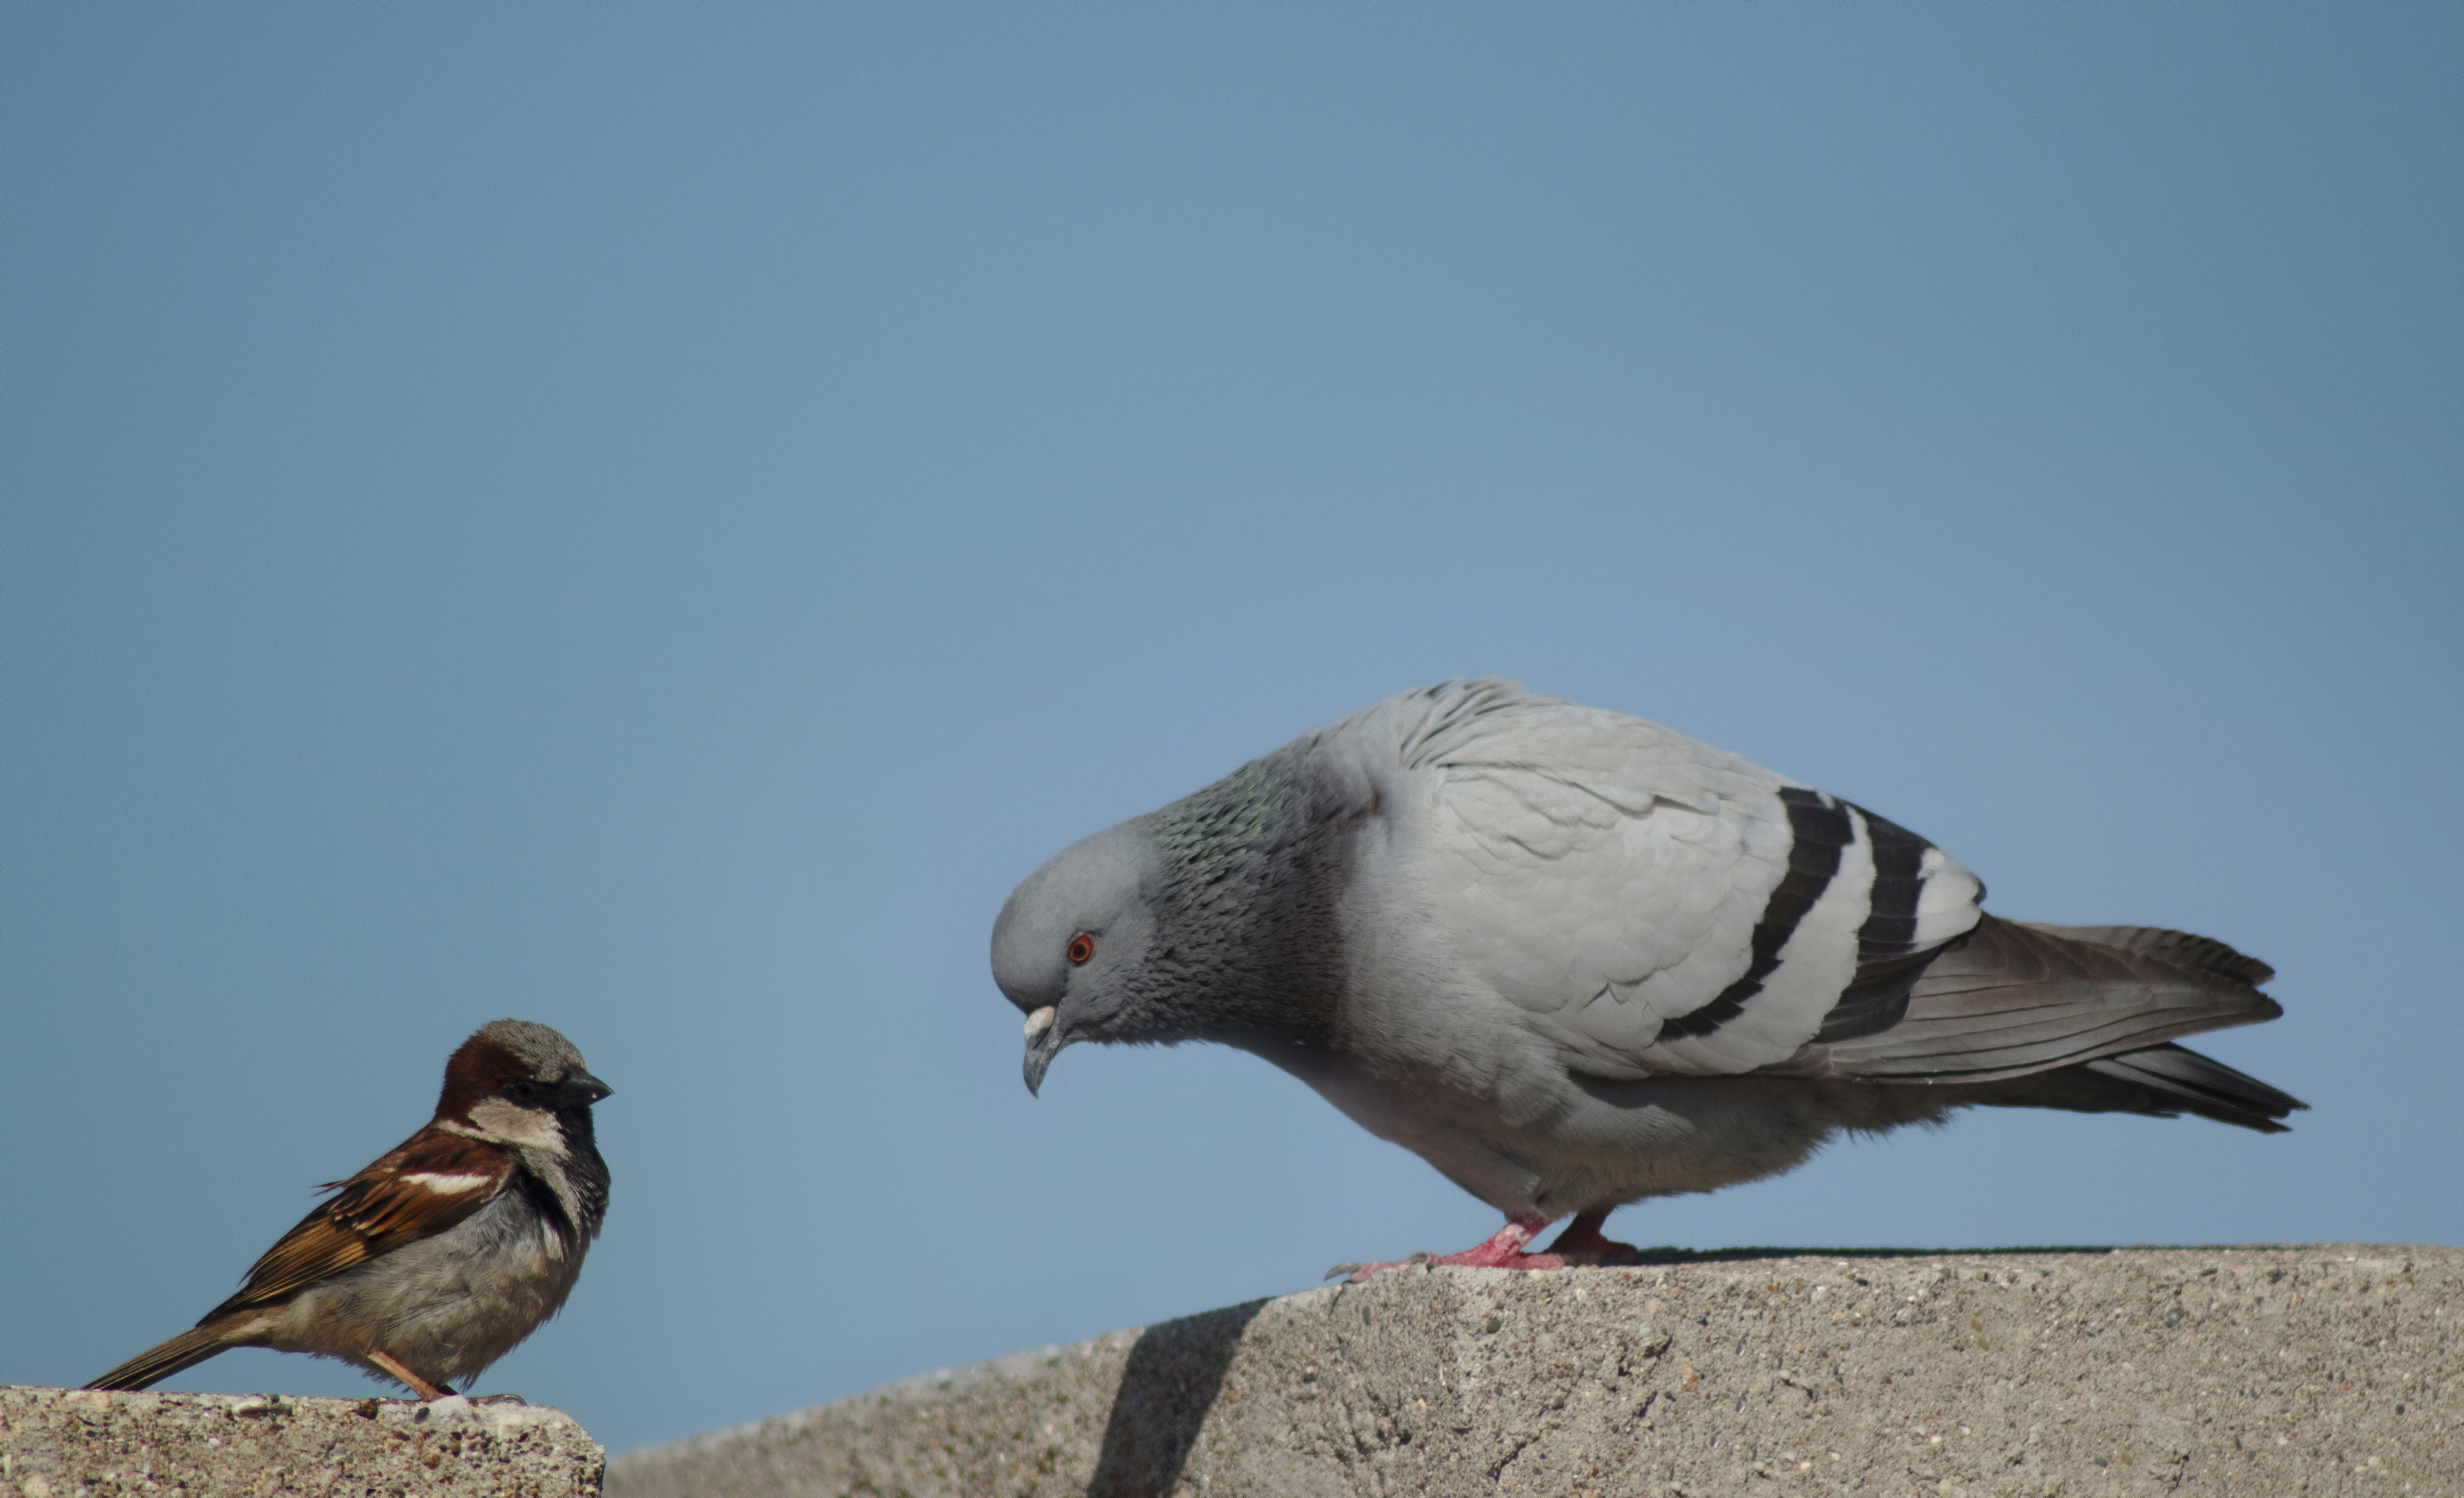
natural, bird, vertebrate, beak, pigeons and doves, stock dove, rock dove, feather, sky, wing, adaptation, sparrow, perching bird, wildlife, house sparrow